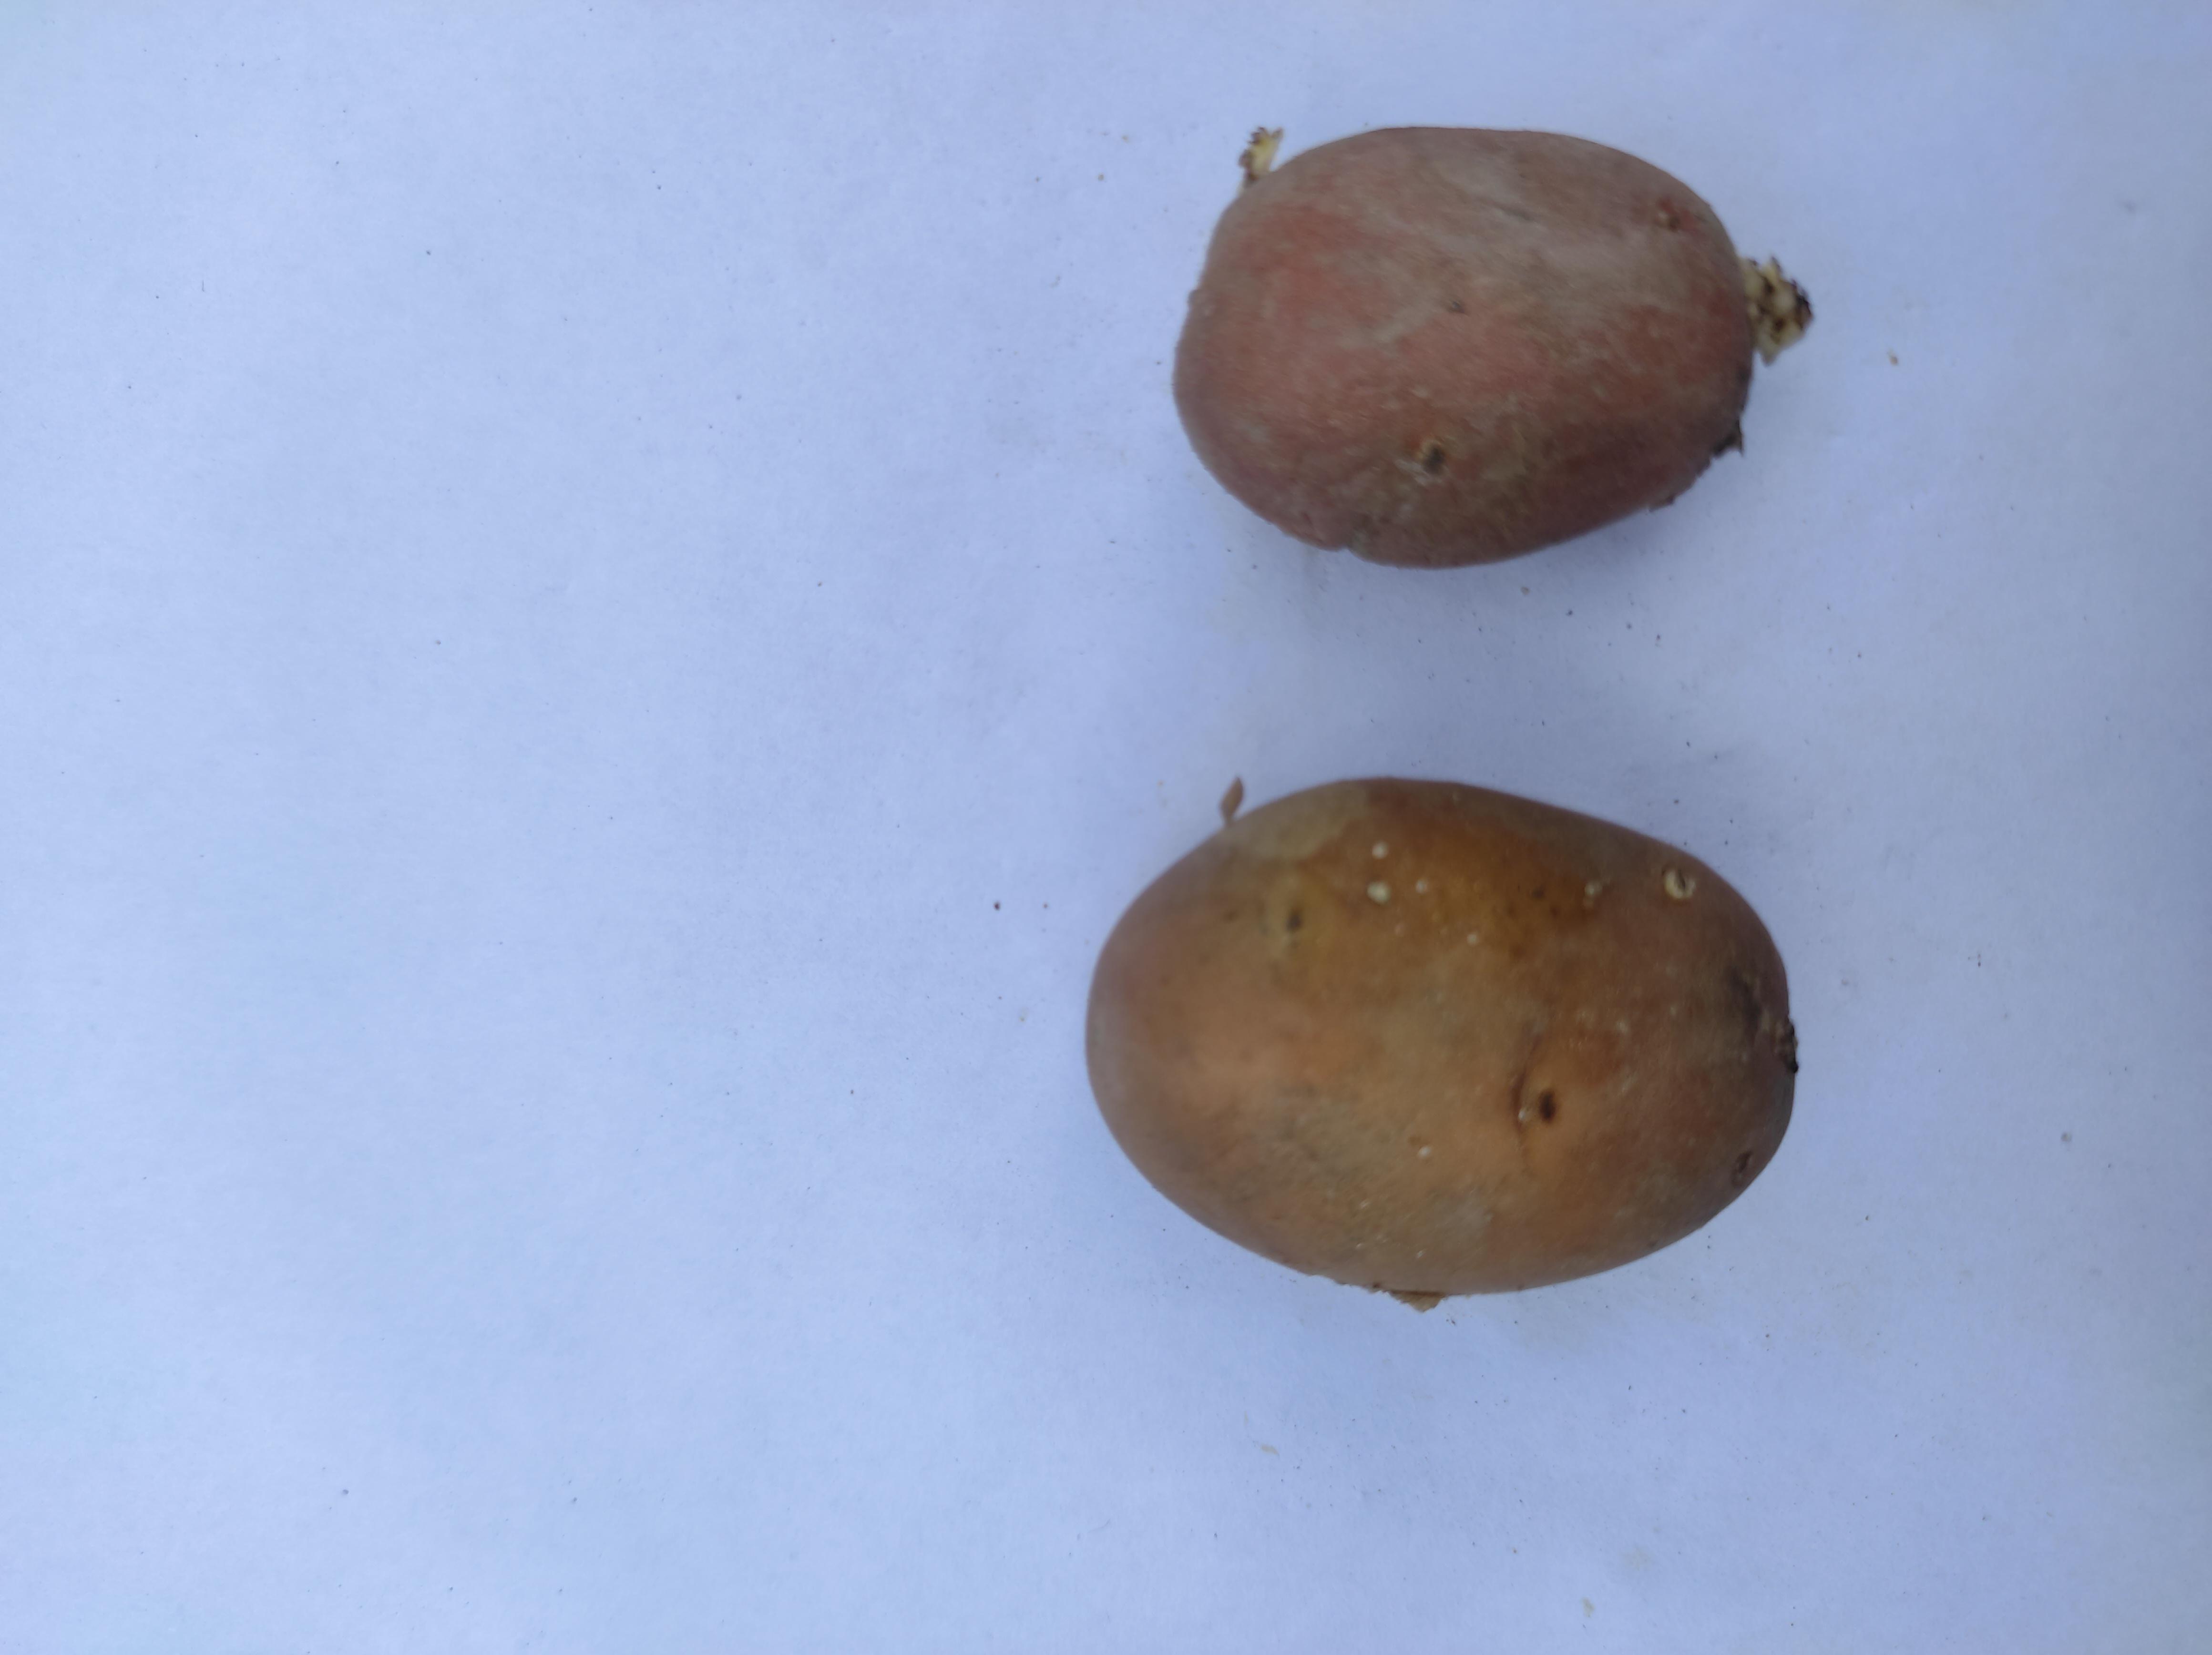
Label: Potato